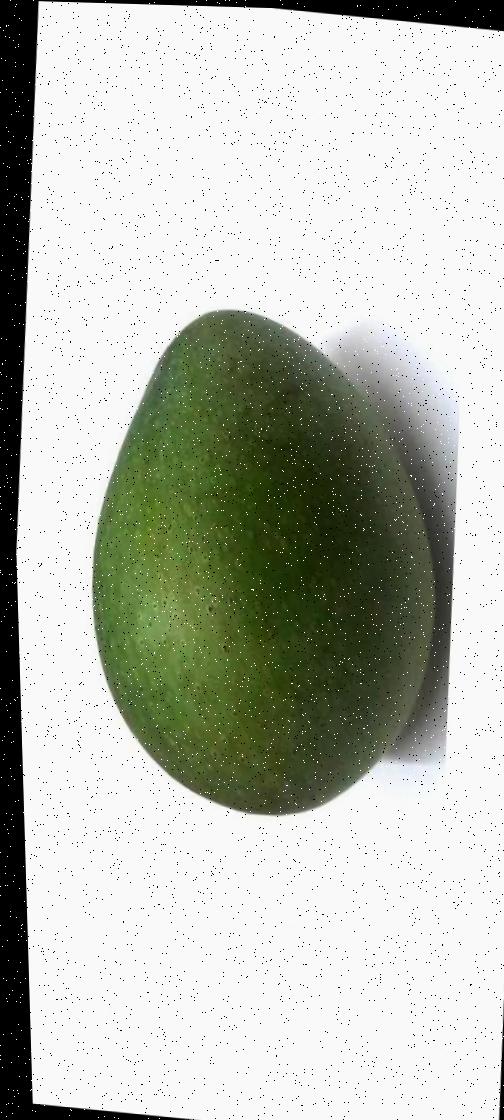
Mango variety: Ashshina Zhinuk